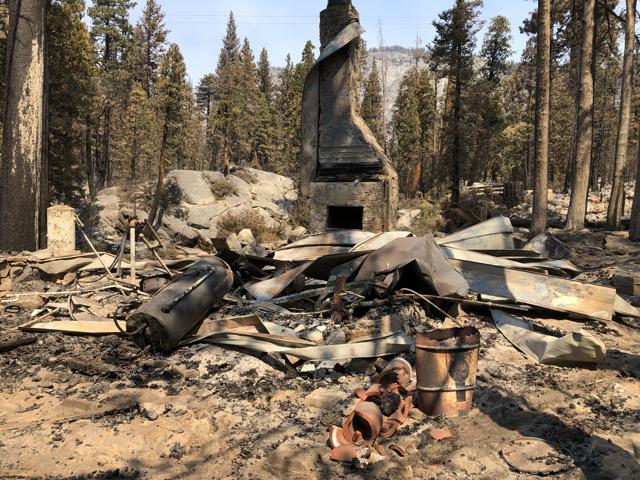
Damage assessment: destroyed